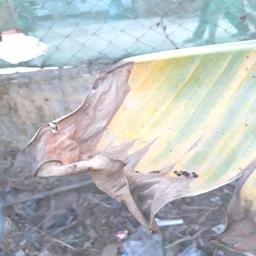
Label: POTASSIUM DEFICIENCY